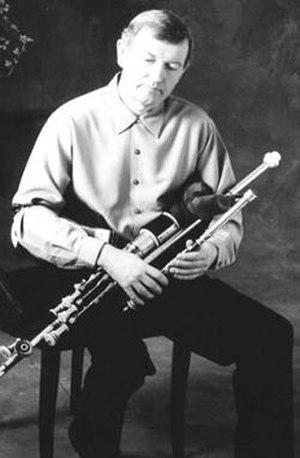
Liam O'Flynn, né le 15 avril 1945 et mort le 14 mars 2018, était un musicien traditionnel irlandais, sonneur de uilleann pipes.